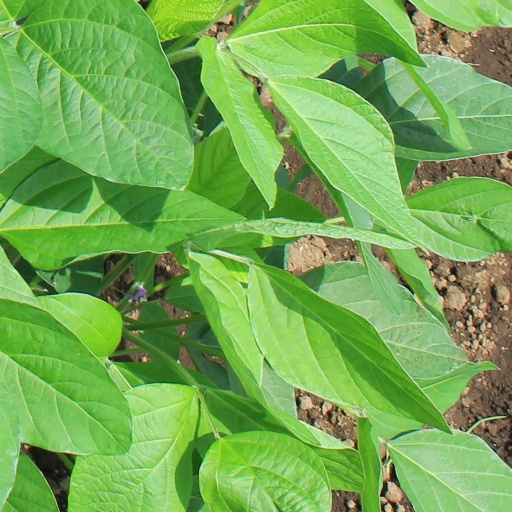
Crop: soybean